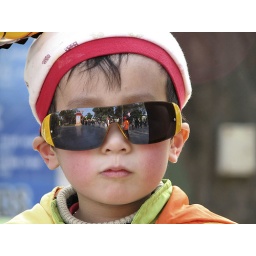
My son in my son's glasses